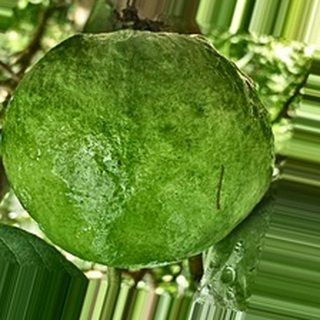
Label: healthy_guava